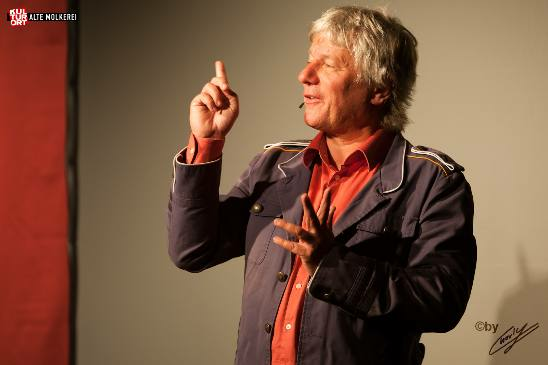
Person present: Yes